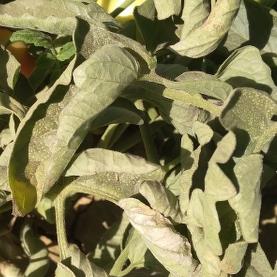
Crop: Tomato
Condition: mite-d